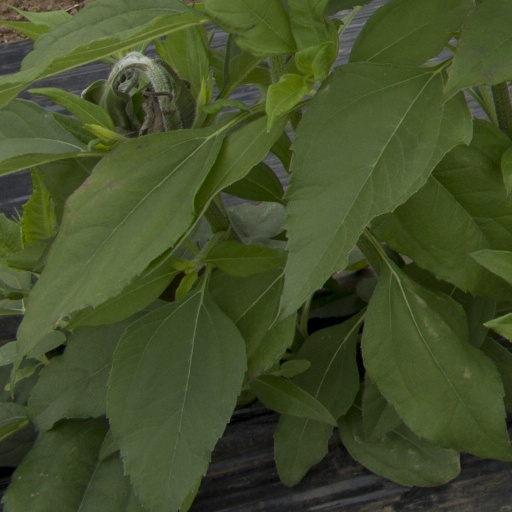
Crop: Jerusalem artichoke